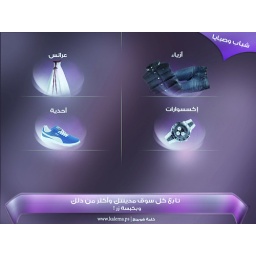
male & female your city in kalema